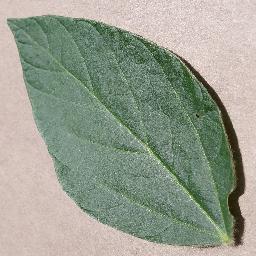
Label: Soybean___healthy